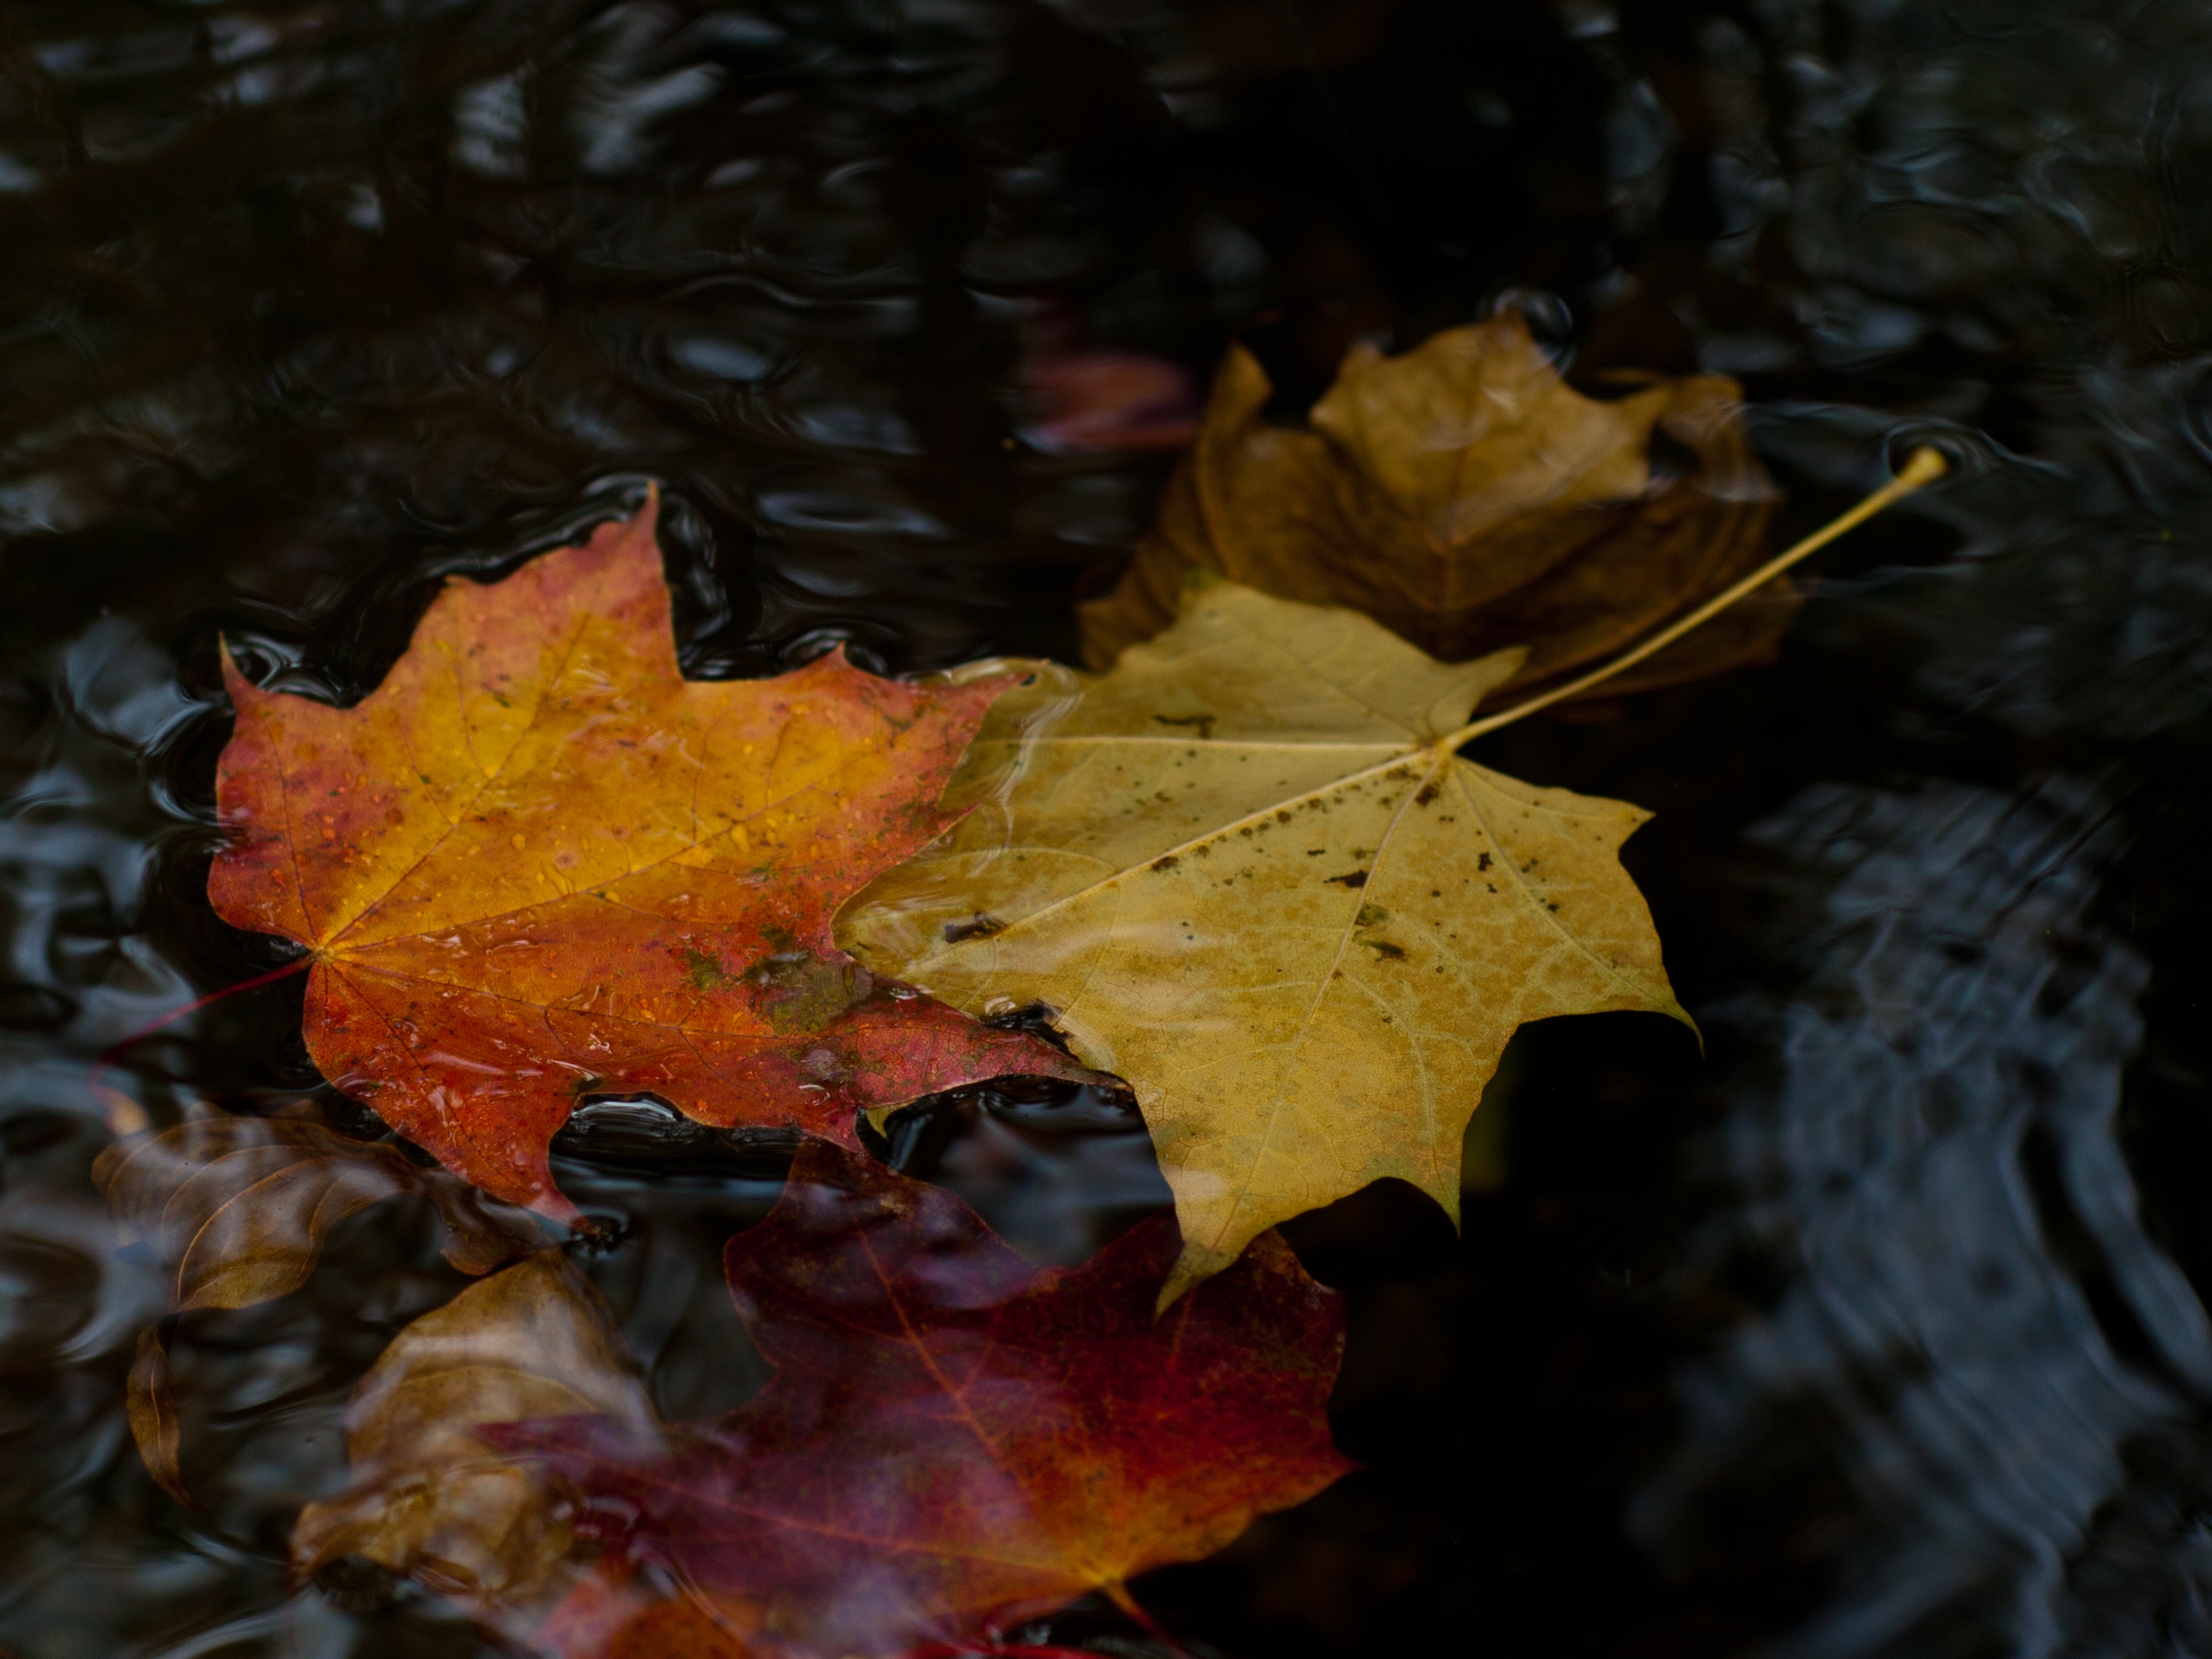
tree, water, nature, plant, leaf, flower, autumn, yellow, season, maple tree, maple leaf, close up, leaves, autumn leaves, maple leaves, yellow leaves, macro photography, yellowed sheet, woody plant